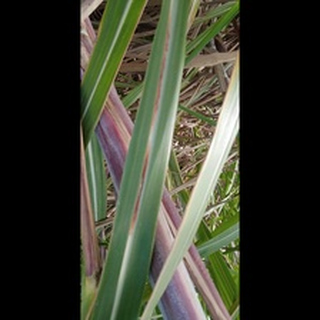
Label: sugarcane_red_rot